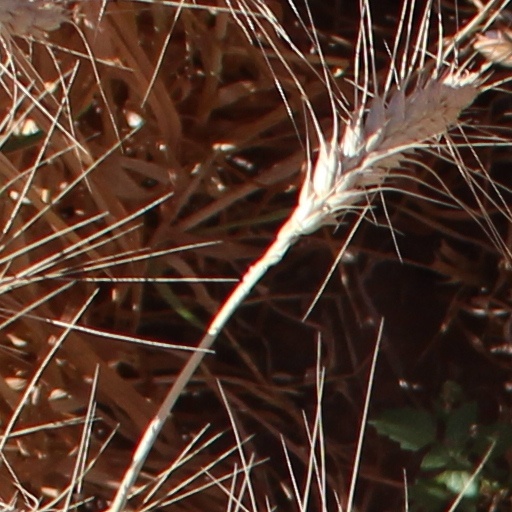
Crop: wheat